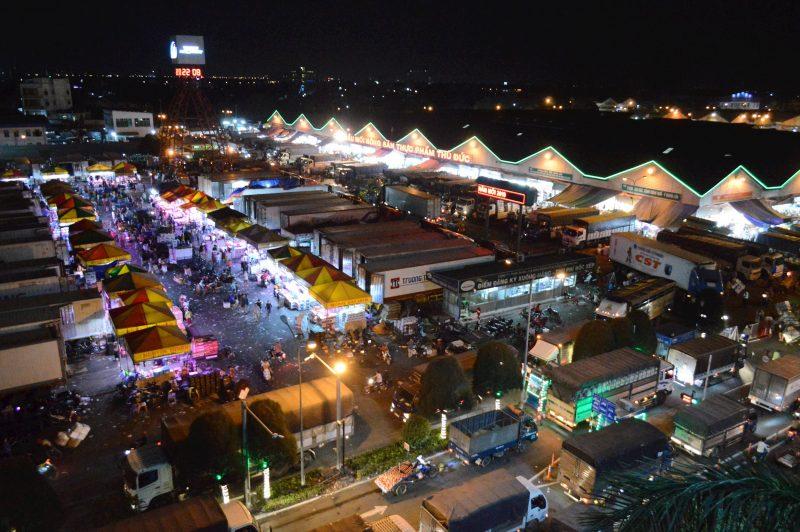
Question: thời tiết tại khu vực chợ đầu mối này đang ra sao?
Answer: tại khu vực chợ đầu mối này trời không mưa